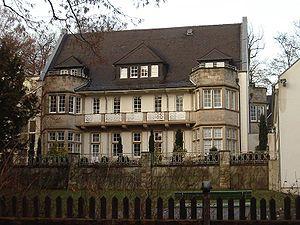
Adam Gottlieb Hermann Muthesius, est un architecte allemand, également écrivain et diplomate – attaché culturel à l'ambassade d'Allemagne à Londres pendant plusieurs années –, qui fut l'un des promoteurs du mouvement Arts & Crafts britannique et un théoricien influent de l'architecture moderne.